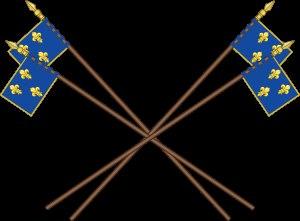
Le régiment Mestre de Camp Général cavalerie est un régiment de cavalerie du Royaume de France créé en 1635.